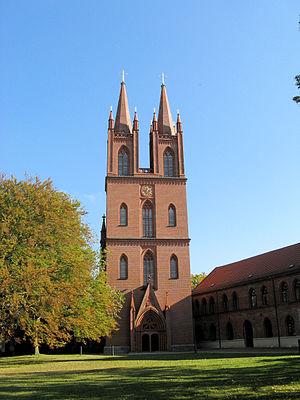
Dobbertin est une commune rurale allemande du Mecklembourg appartenant à l'arrondissement de Ludwigslust-Parchim. Le village est célèbre pour son ancienne abbaye de Dobbertin.